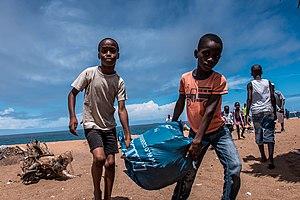
Vridi est une zone de la ville d'Abidjan, en Côte d'Ivoire, située sur la commune de Port-Bouët.